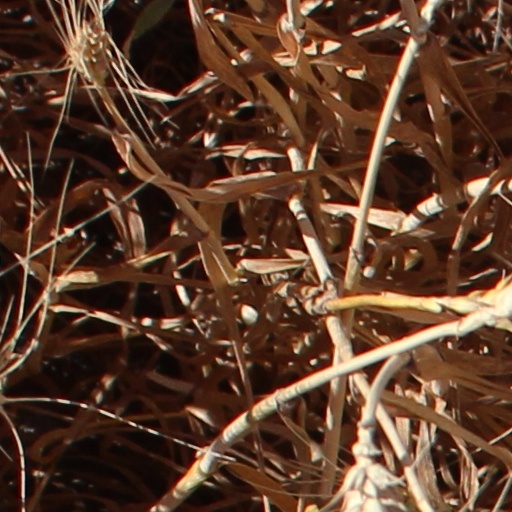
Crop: wheat